Cane Creek Massacre

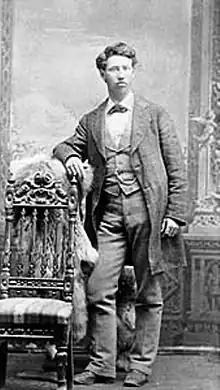
Joseph Standing, a missionary killed in Georgia in 1879.

Prior to the Cane Creek Massacre, the United States government passed several anti-polygamy laws criminalizing the practice, including the Morrill Anti-Bigamy Act and the Edmunds Act. Mormons believe that polygamy was instituted by God through a revelation to the church's founder, Joseph Smith, in the 1840s. Antagonism towards the Church of Jesus Christ of Latter-day Saints had been building in the south for years, and some missionaries had been attacked and driven away. On July 21, 1879, a missionary named Joseph Standing was shot and killed by a mob in Georgia.